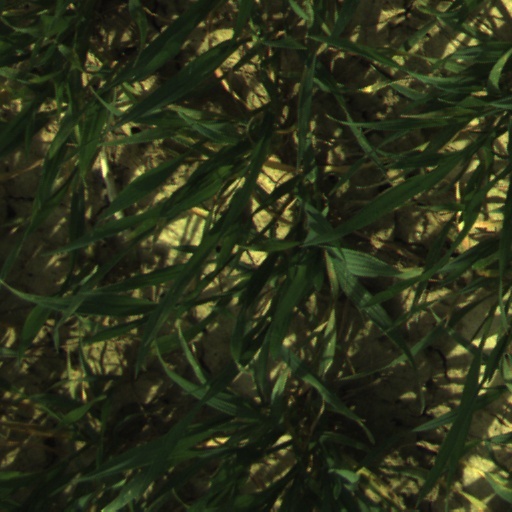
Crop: wheat